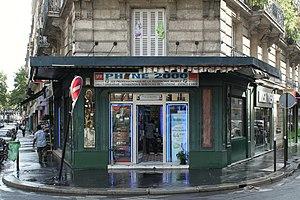
Cet article recense les magasins de Paris protégés aux monuments historiques.
Cet article recense les monuments historiques du 10ᵉ arrondissement de Paris, en France.